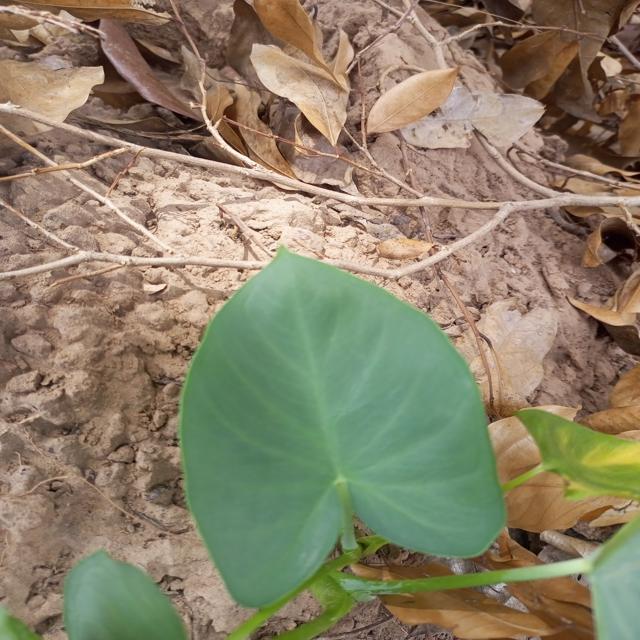
Label: Healthy